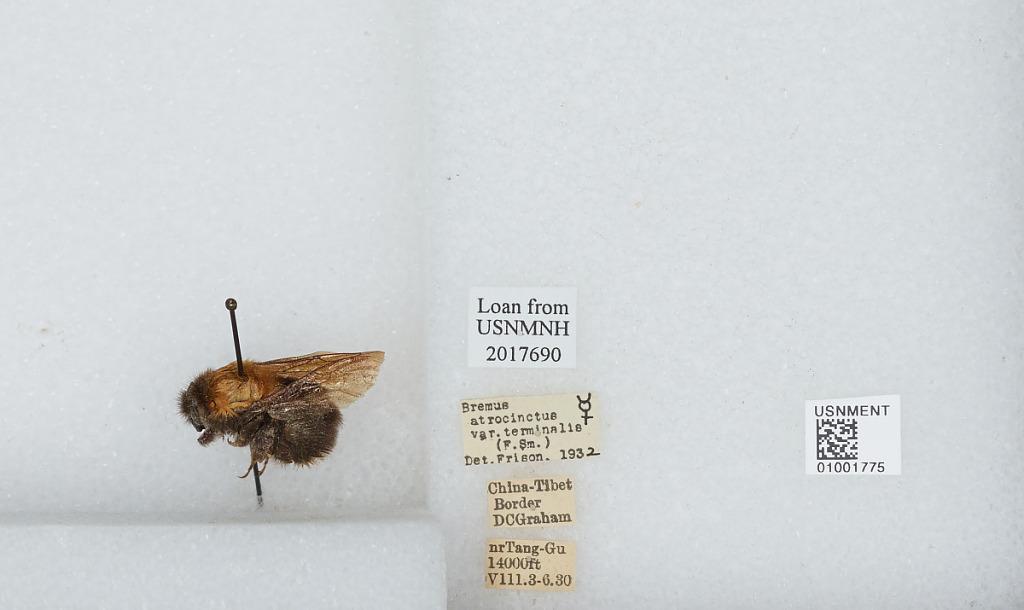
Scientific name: Bombus (Festivobombus) festivus Smith
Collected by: D. Graham
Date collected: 1930-8-3
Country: China
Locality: near Tang-Gu, China Tibet border
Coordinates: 32.9997, 91.6808
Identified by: Frison